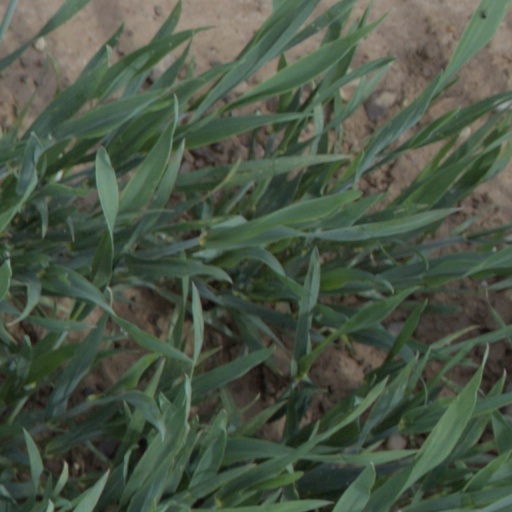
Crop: wheat